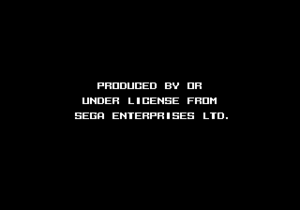
Sega Enterprises Ltd. v. Accolade, Inc., 977 F.2d 1510, est un procès dans lequel la cour d'appel des États-Unis pour le neuvième circuit a appliqué la loi sur la propriété intellectuelle aux États-Unis en faveur de la rétro-ingénierie de logiciels informatiques.